Worthington, Kentucky

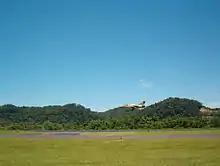
A MiG takes off from Ashland Regional Airport.

The city sits within the Raceland-Worthington Independent School District, which also includes the neighboring city of Raceland. All of the district's schools, including Raceland-Worthington High School, are located at the district's main campus in Raceland.